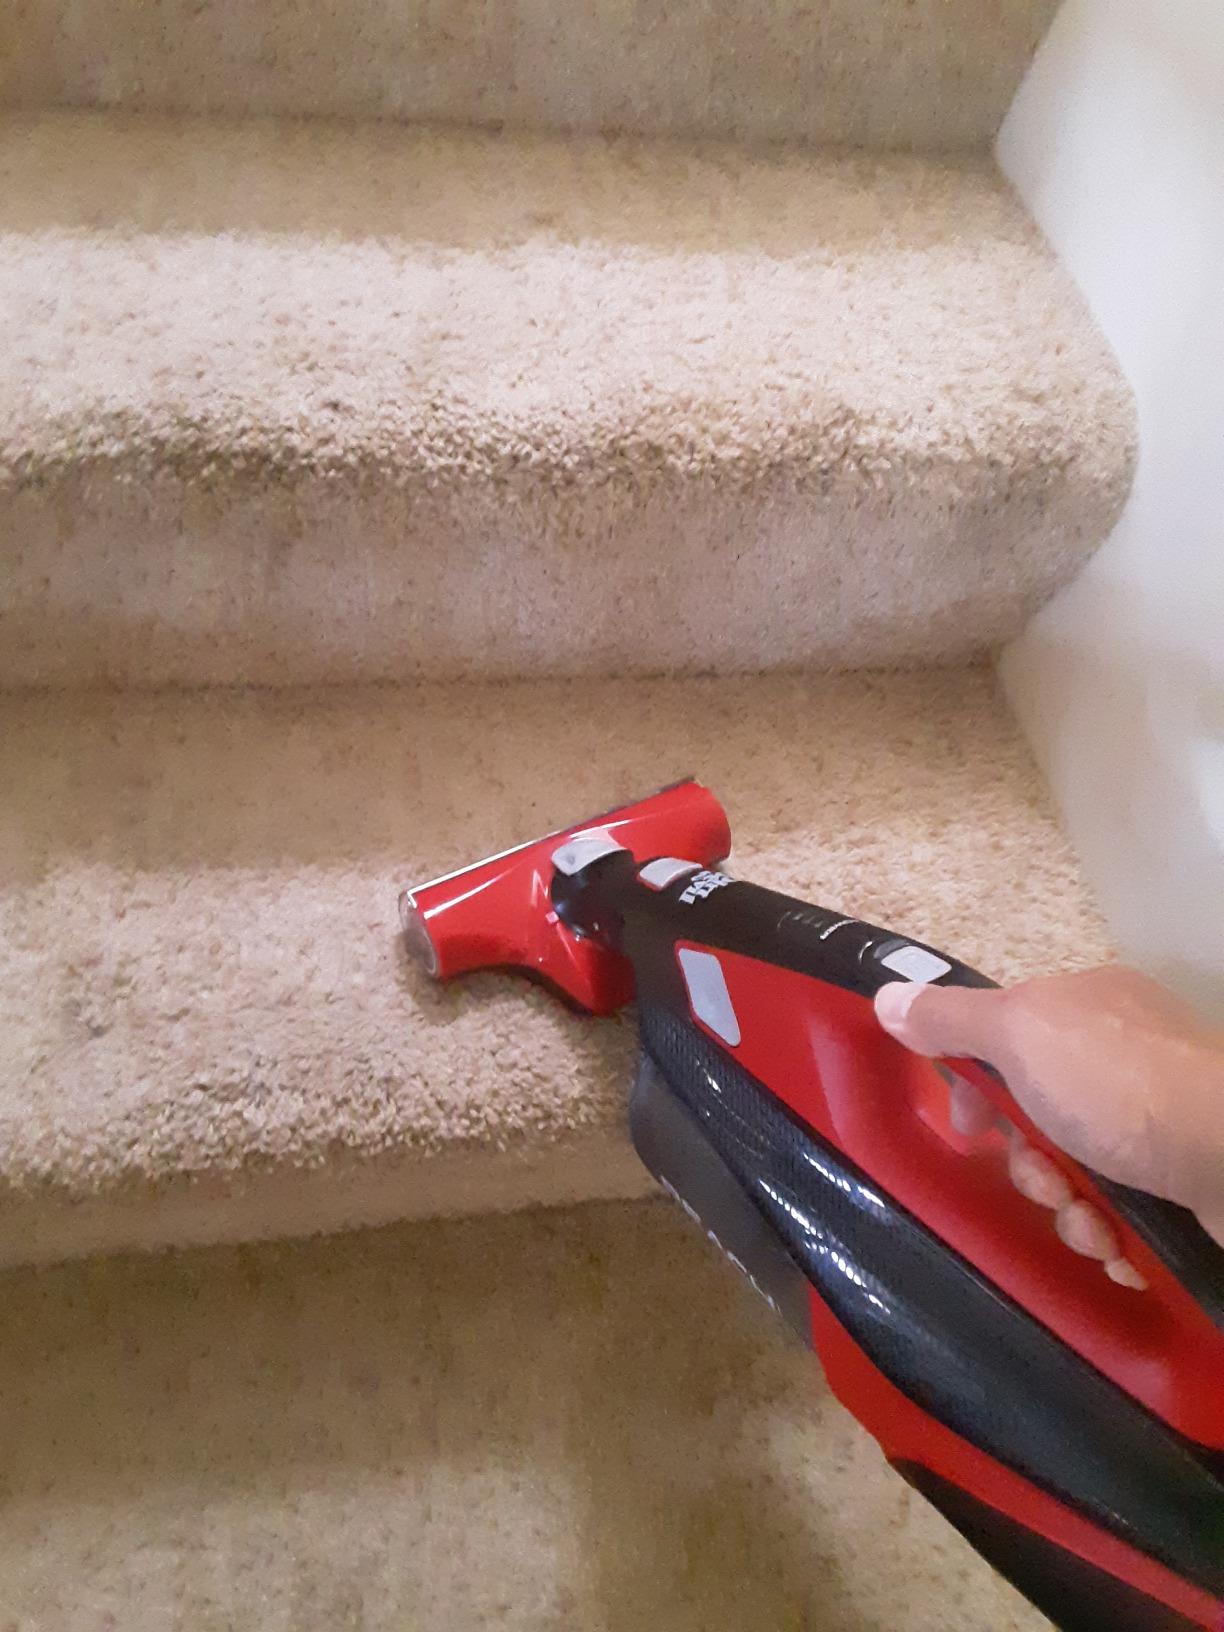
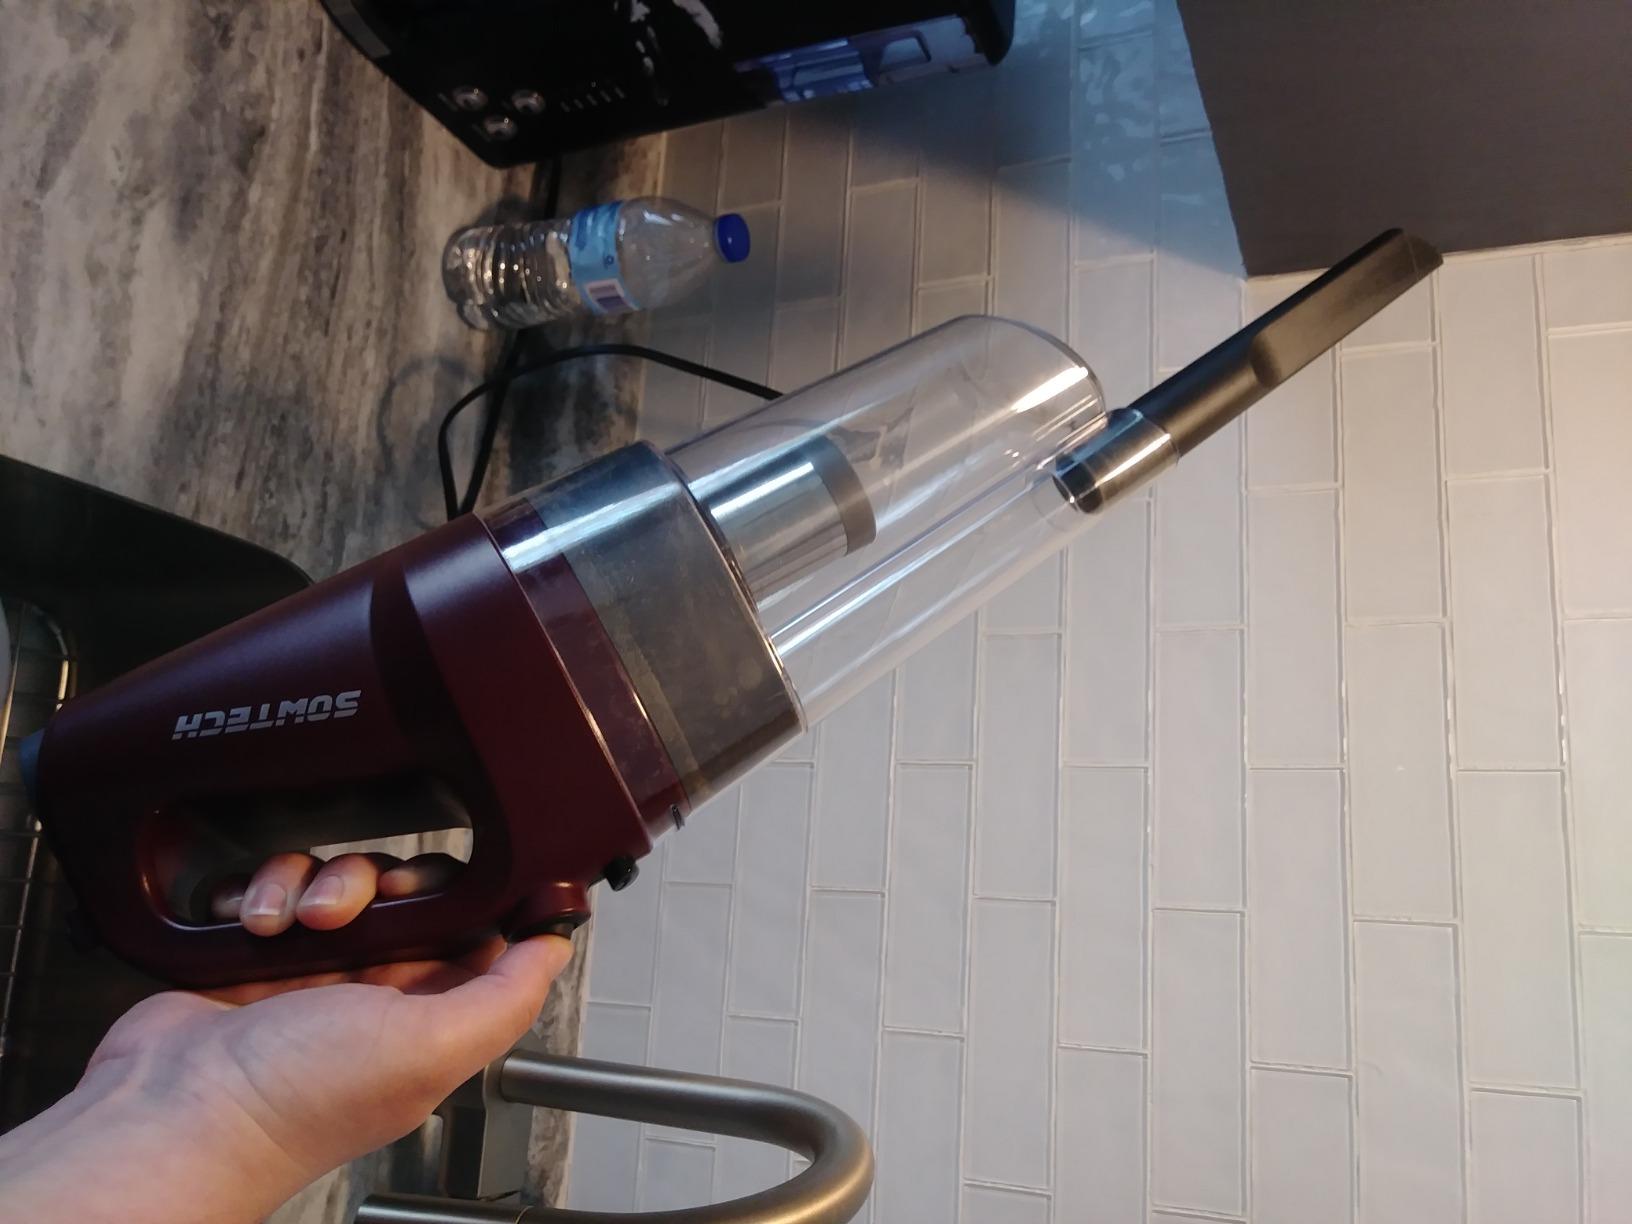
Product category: items_vacuum
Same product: no